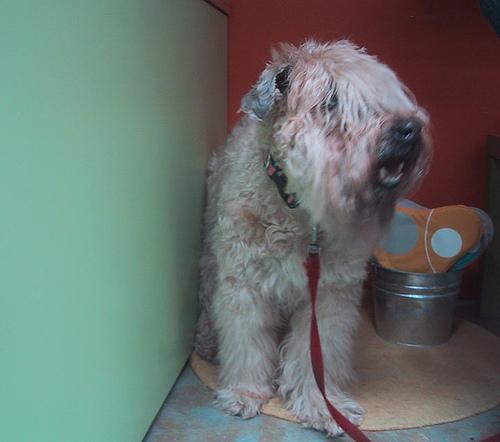
Breed: wheaten terrier